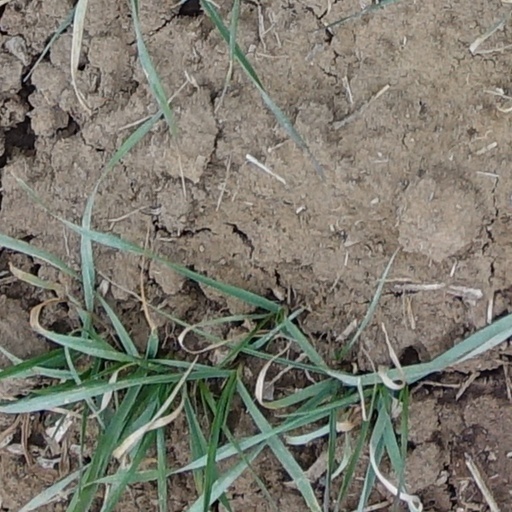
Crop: wheat